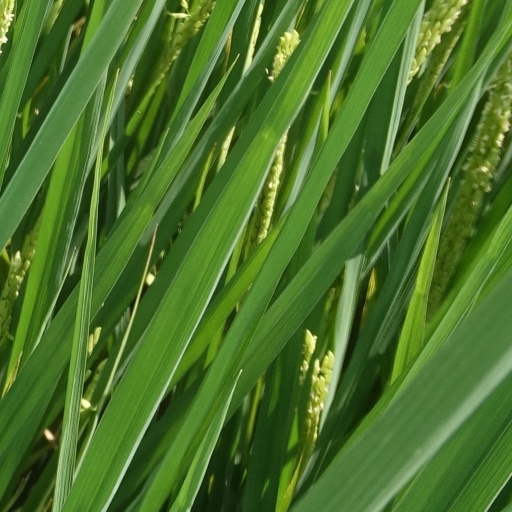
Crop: rice